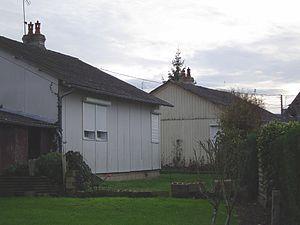
Saint-Lô est une commune française de 19 116 habitants, située dans le département de la Manche et la région Normandie. Deuxième plus grande ville de la Manche par le nombre d'habitants après Cherbourg-en-Cotentin, elle accueille la préfecture du département. Elle est également chef-lieu d'un arrondissement et bureau centralisateur de deux cantons.